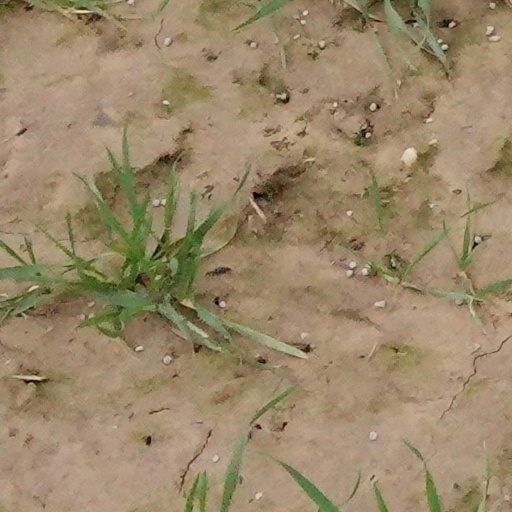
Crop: wheat